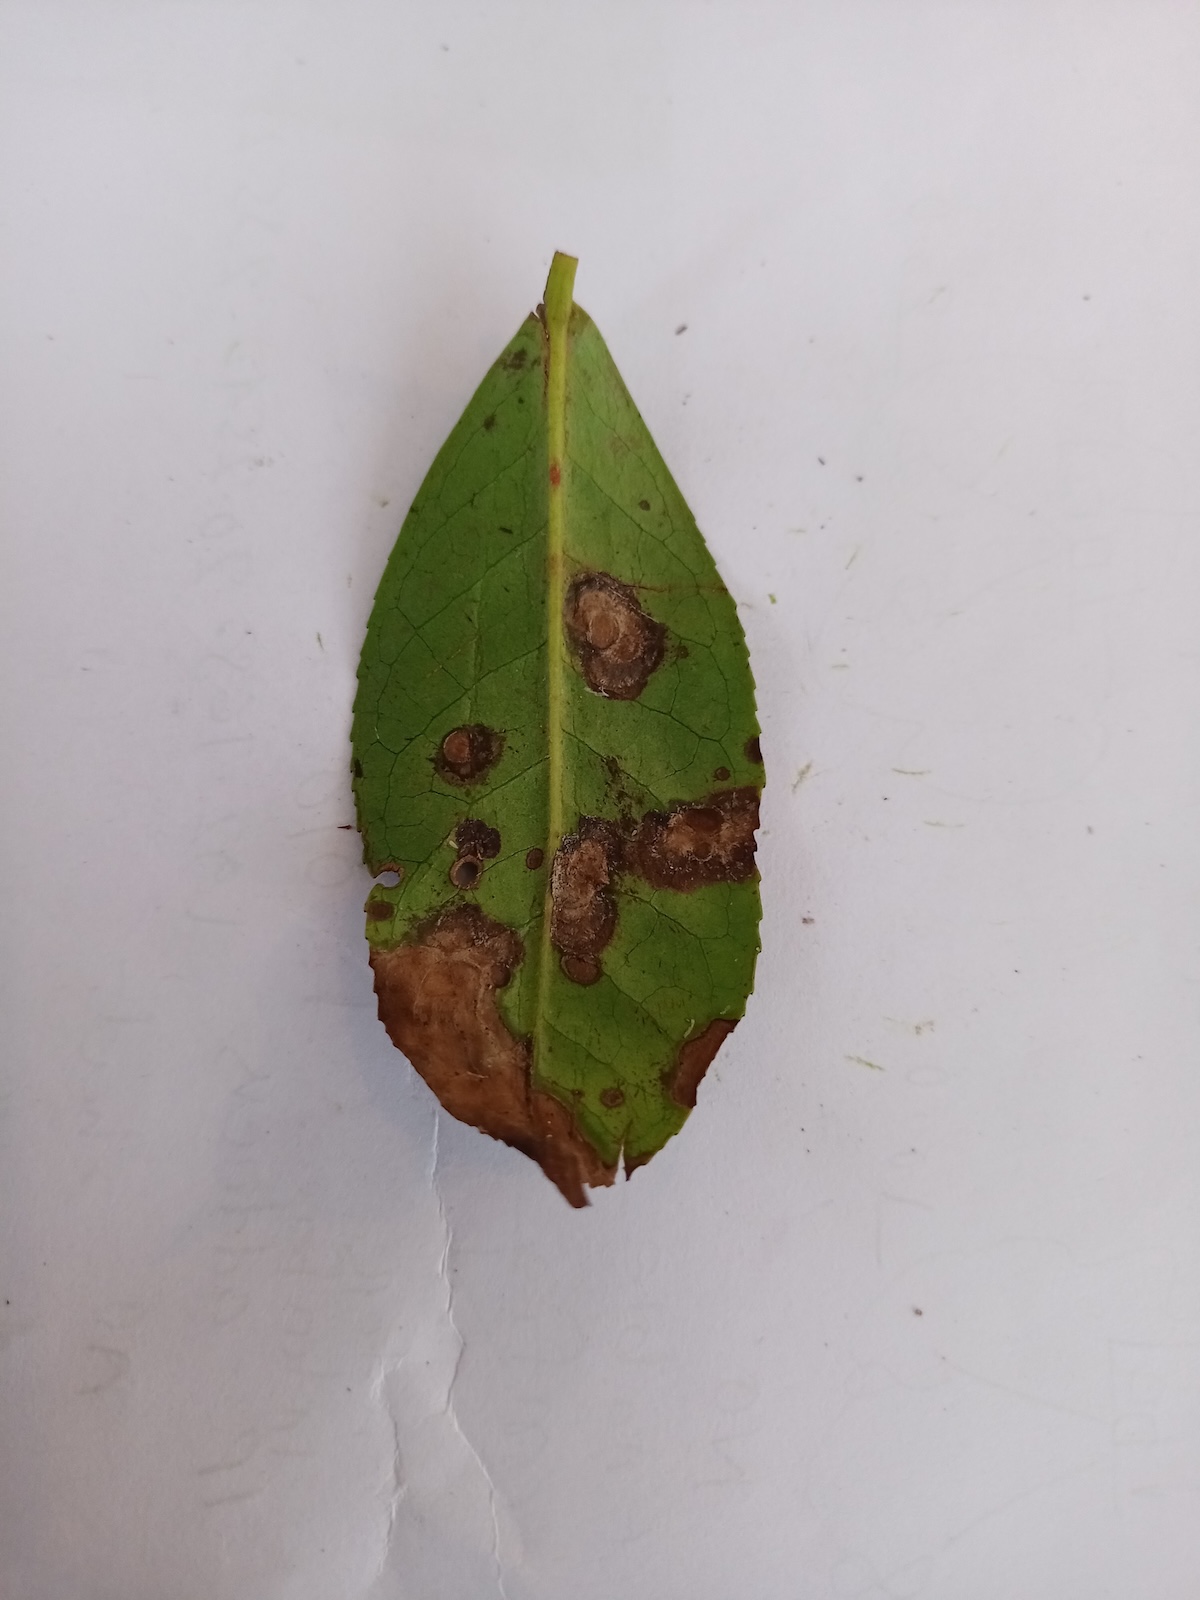
Label: Gray Blight